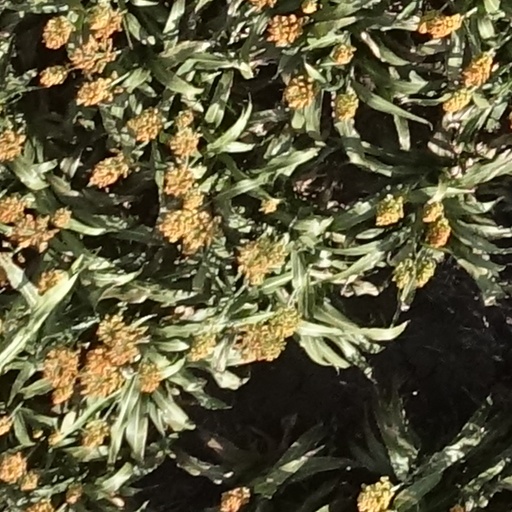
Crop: sorghum